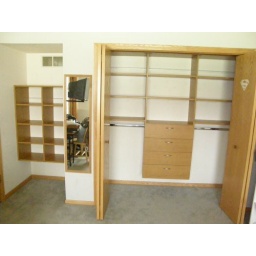
Closets For Life custom designs and builds closets for home or office in Minnesota.952-484-0416